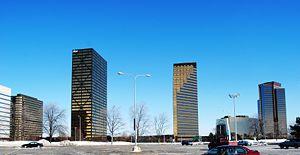
Southfield est une ville située dans l’État américain du Michigan. Sa population est de 78 296 habitants. Southfield est une banlieue de Détroit, dans le comté d'Oakland. Southfield est un centre des affaires important de l'aire métropolitaine.